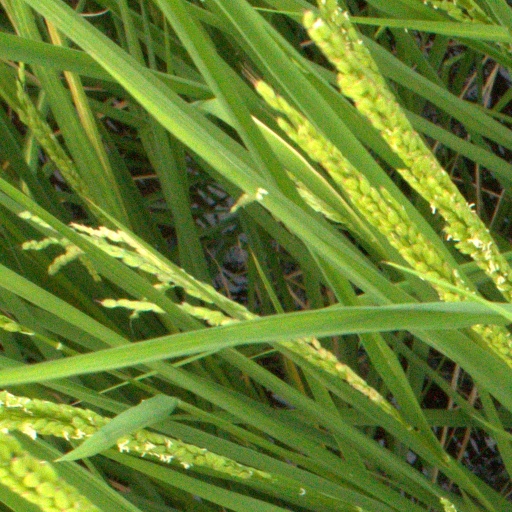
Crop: rice